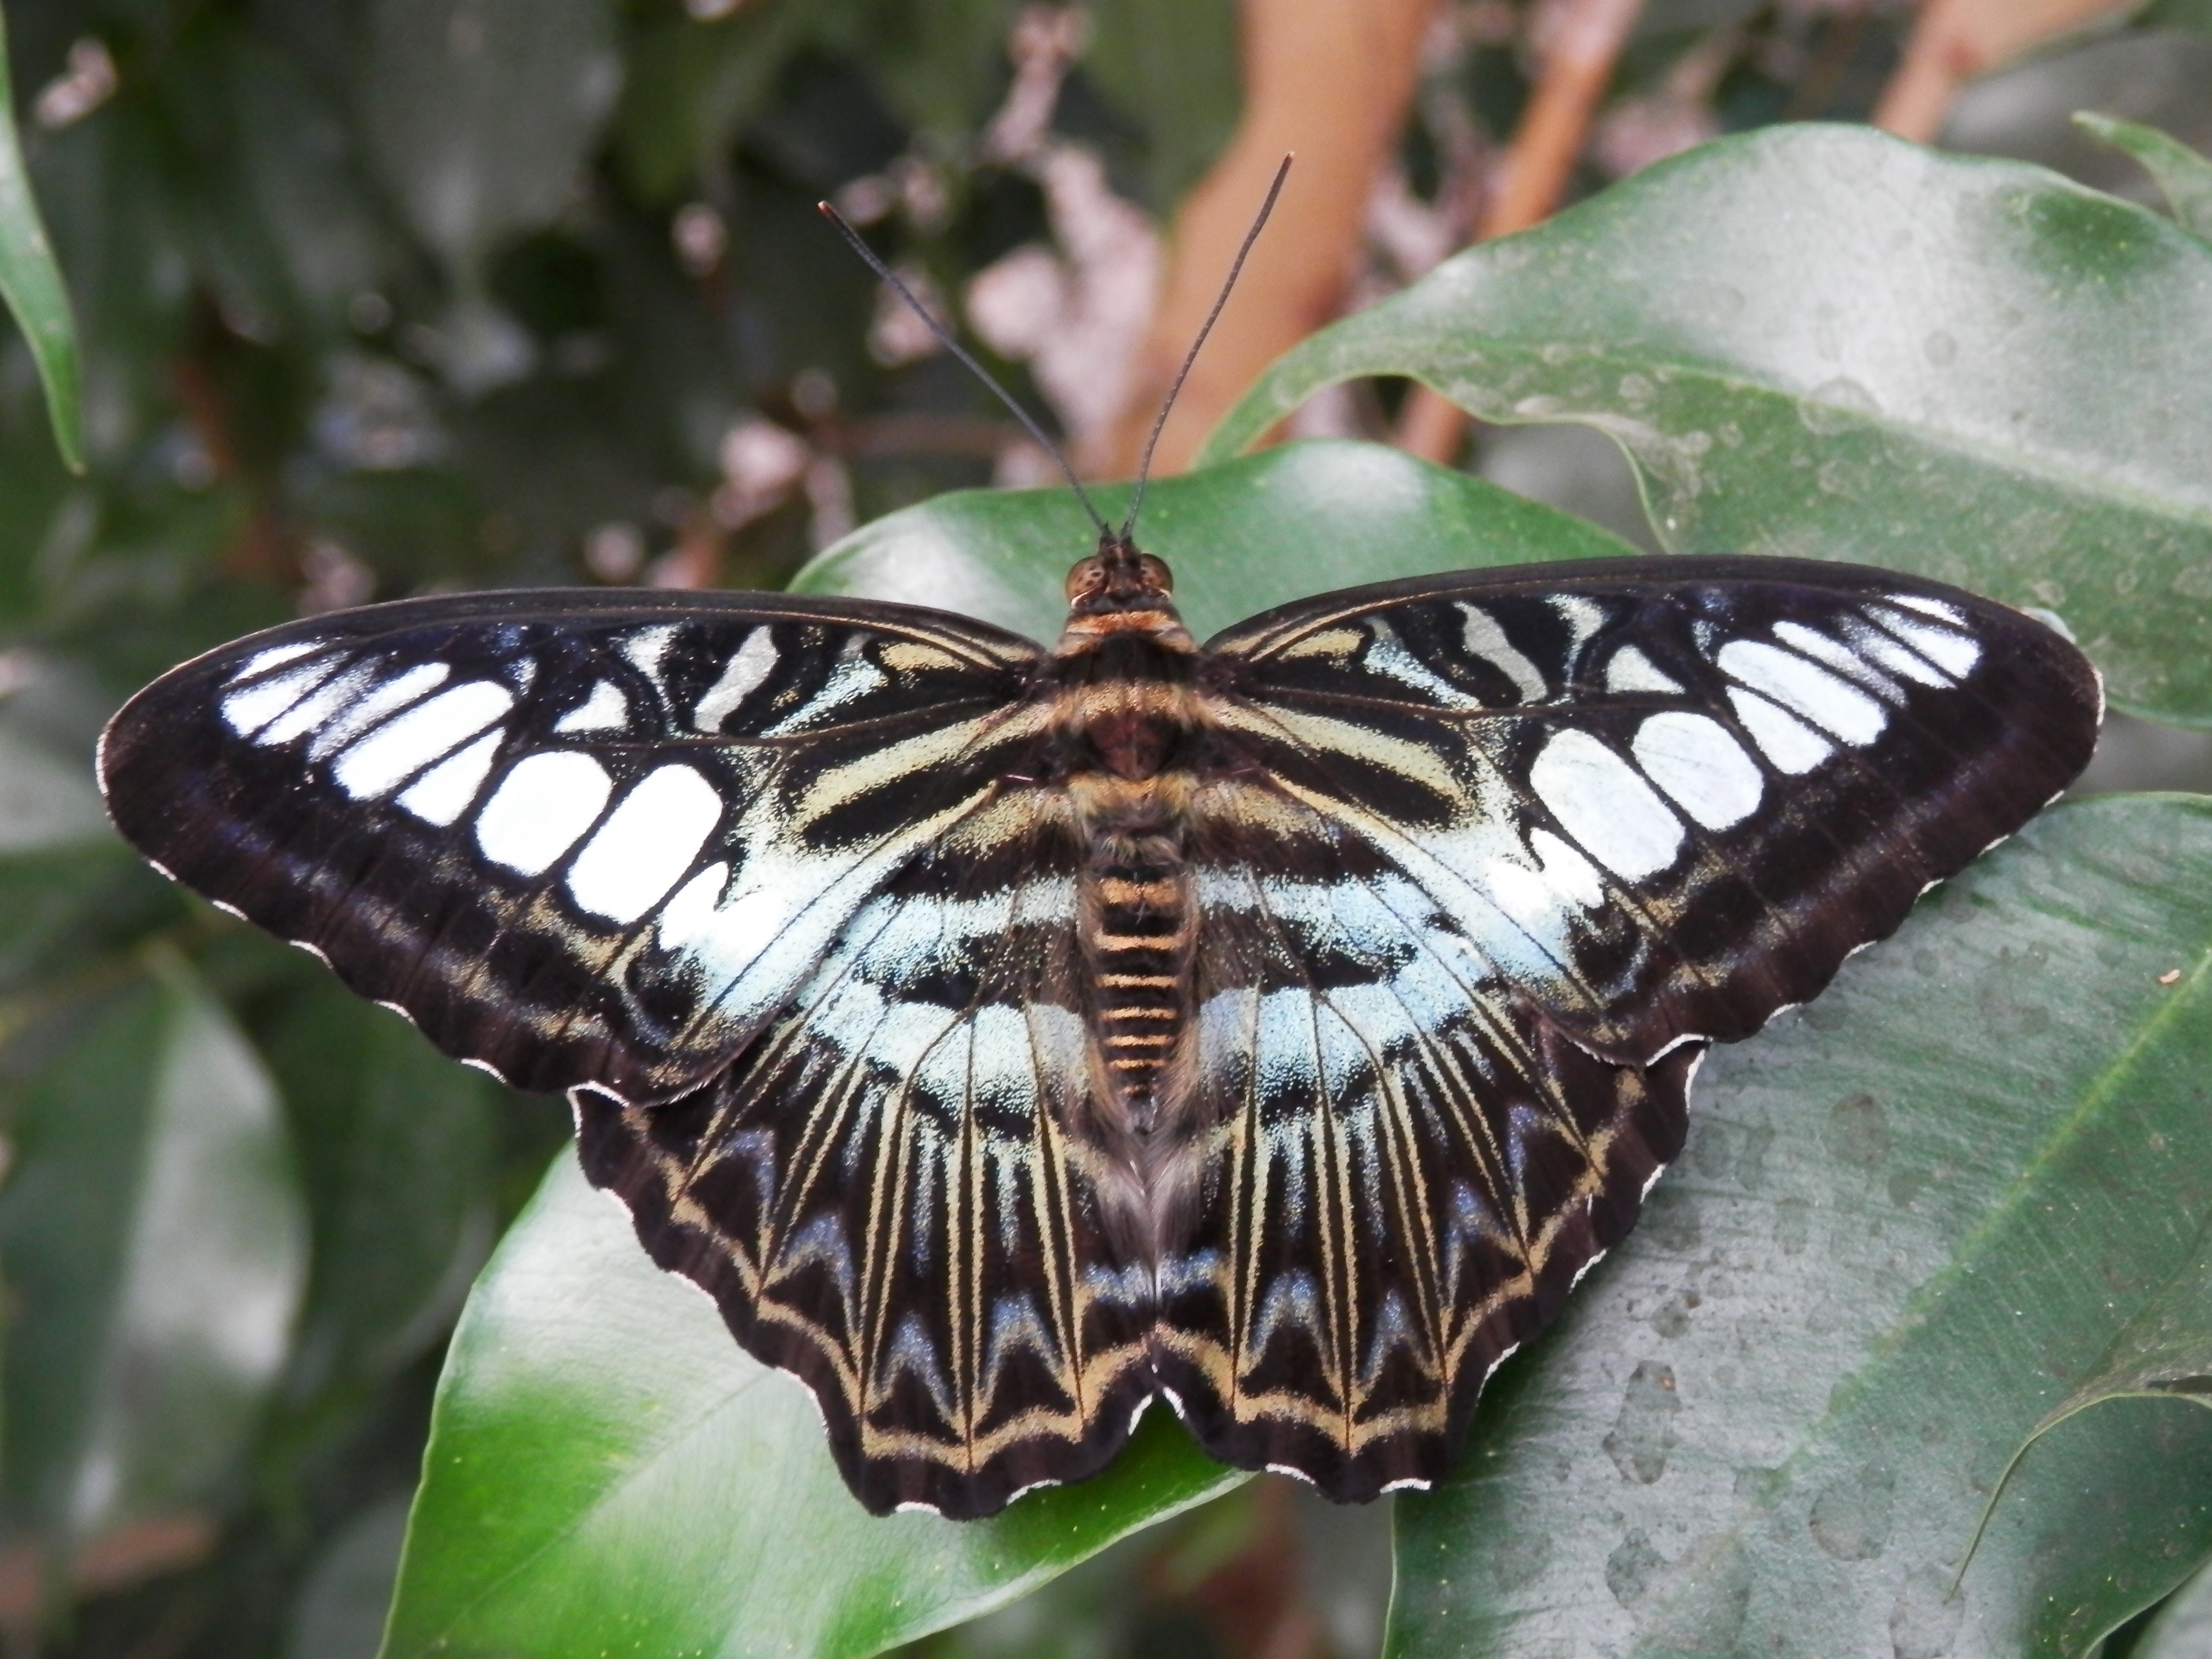
nature, wing, colourful, insect, moth, butterfly, fauna, invertebrate, macro photography, arthropod, pollinator, moths and butterflies